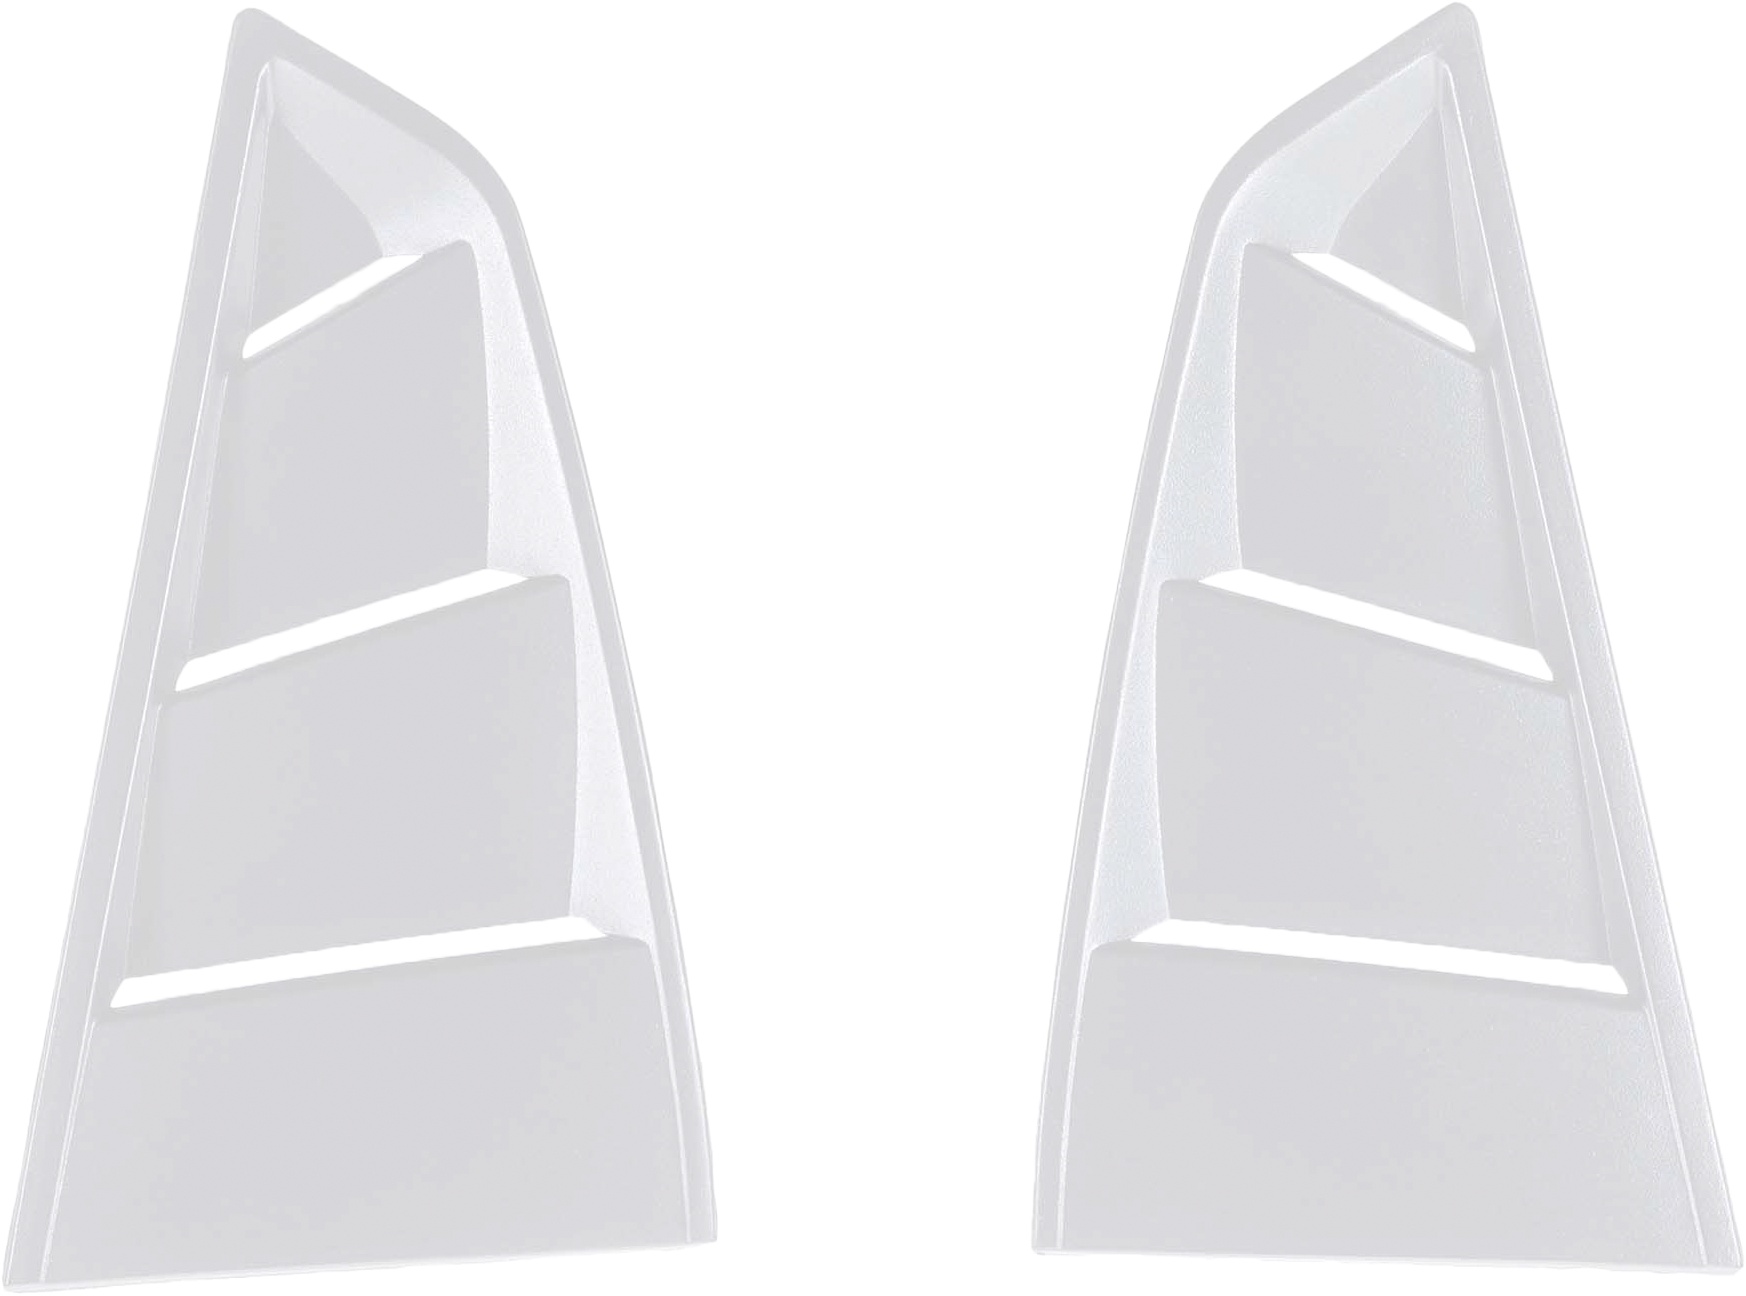
TOP VENT SIDES S-M5 WHITE 8970321-20
Part Number: 8970321-20
Brand: WPS
Category: Home & Garden > Household Supplies > Laundry Supplies > Ironing Board Pads & Covers